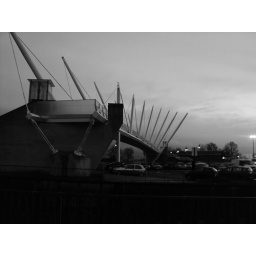
Think it looks better in black and white